John Husee

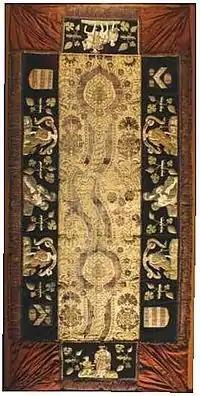
The Husee hearse-cloth, 1539, Company of Vintners, London

A magnificent embroidered hearse-cloth (or coffin cover) given by John Husee senior to the Vintners Company on 14 February 1539 is still held by the company. It was used to cover the coffins of deceased prominent members, and was used for that purpose until 1931. It is made from gold and purple cloth and is decorated with biblical scenes, with vines and the arms of Husee ("Barry of six ermine and gules") and the Vintner's Company ("Sable, a chevron between three wine-tuns argent") in alternate corners. St Martin, the Patron Saint of Vintners, is shown at each end, dividing his cloak with the beggar and as Bishop of Tours giving alms to a cripple. On the long sides are shown various images of Death personified as a skeleton holding a coffin. His armorials are shown on the hearse-cloth as "Barry of six ermine and gules", which are the arms of the ancient family of Husee established at Harting in Sussex in the 12th century.